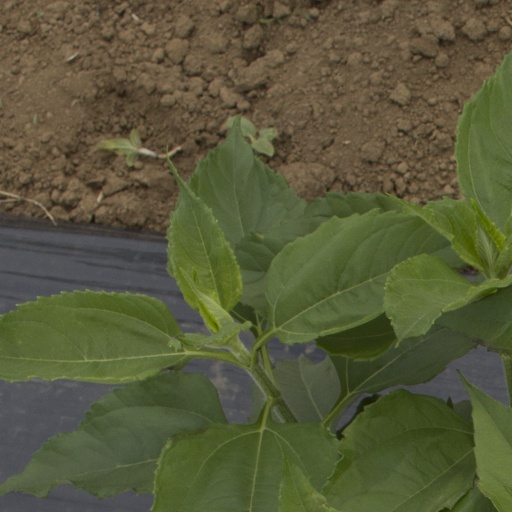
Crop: Jerusalem artichoke